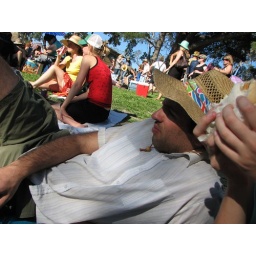
recline on the grass in daggy ladies hat